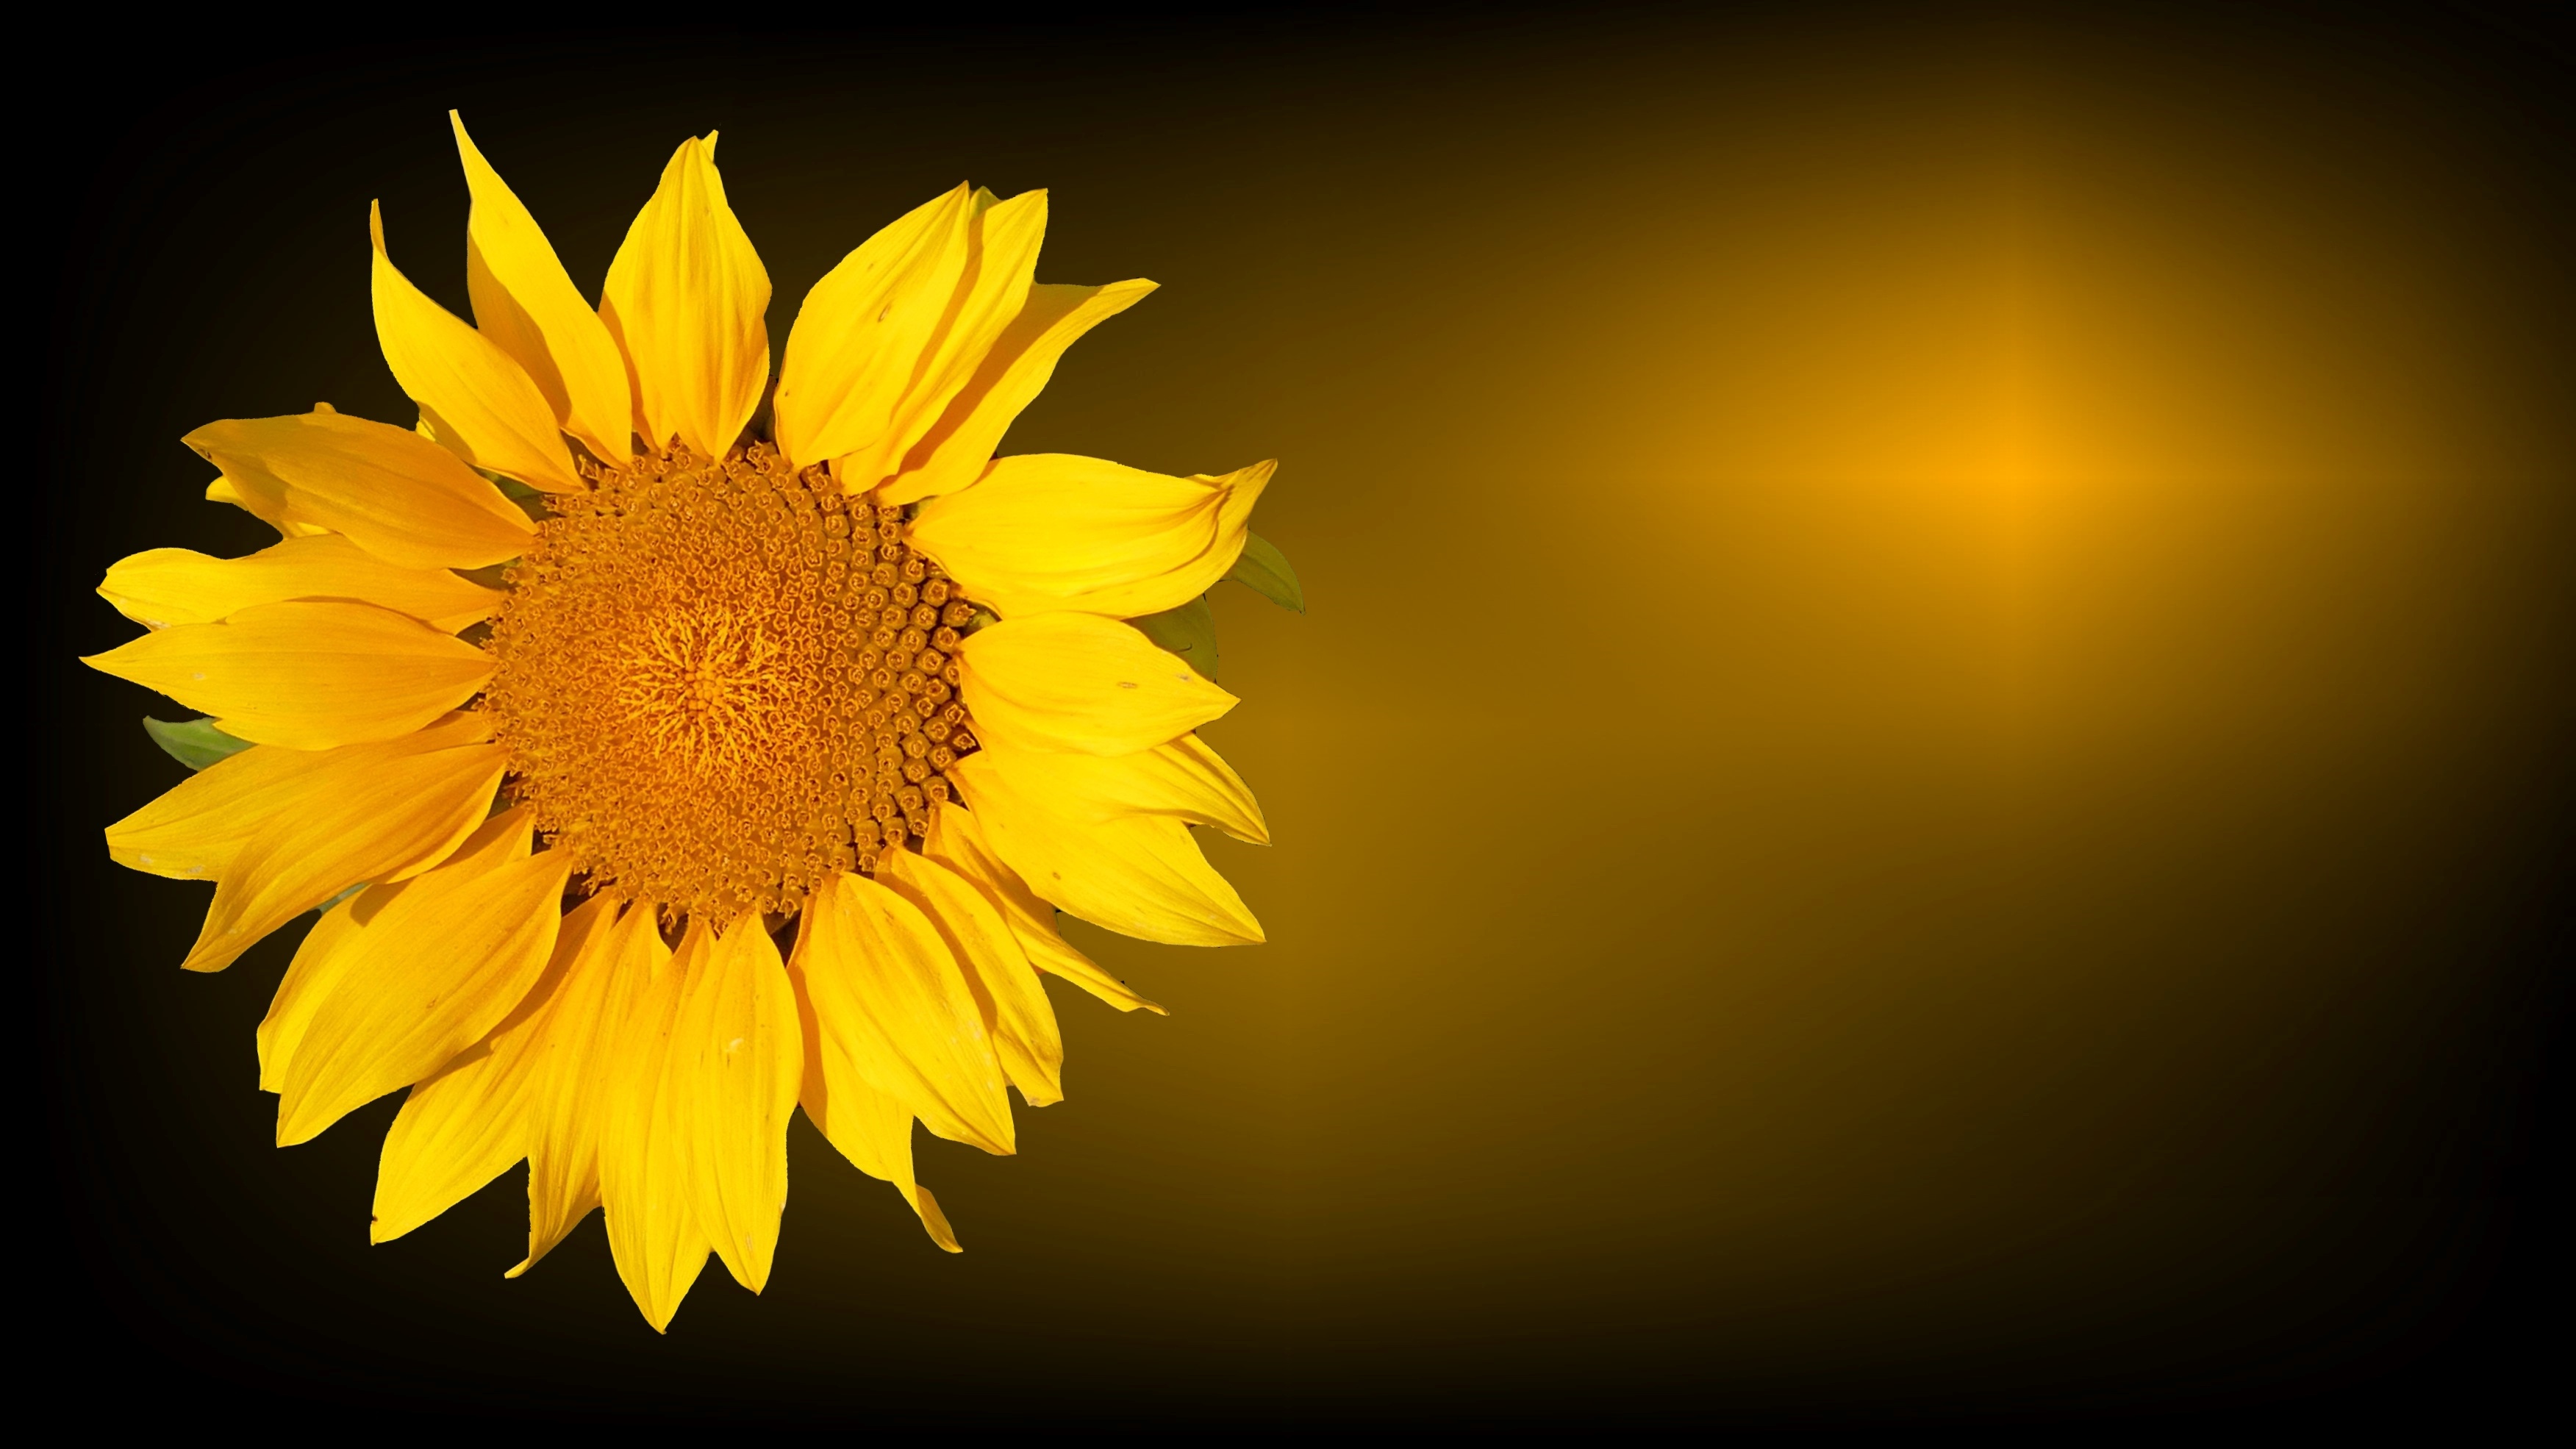
plant, sunlight, leaf, flower, petal, isolated, yellow, flora, sunflower, close up, sun flower, condolences, mourning, farewell, macro photography, flowering plant, daisy family, last greeting, trauerkarte, plant stem, computer wallpaper, land plant